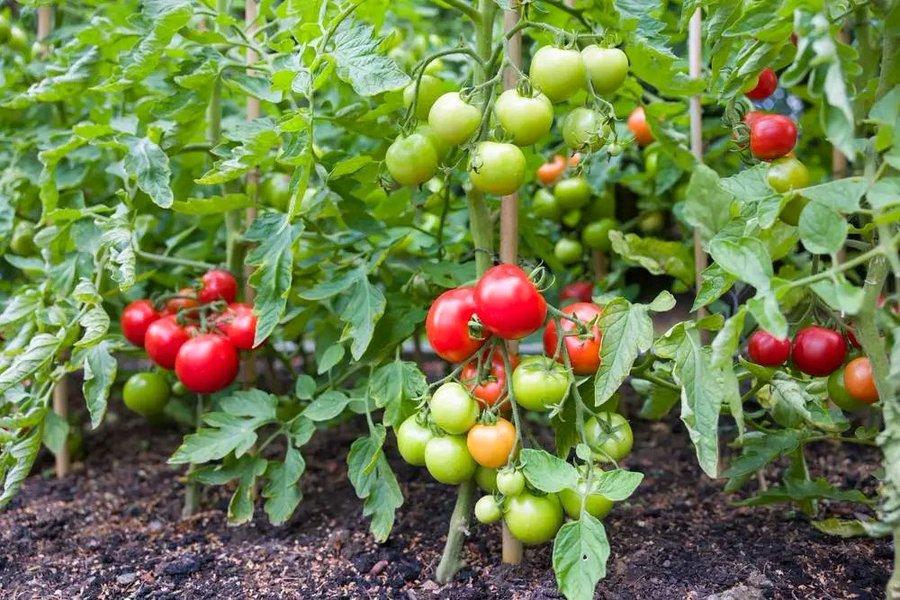
Miche yenye muonekano wa kijani iliyomea na kustawi vizuri baada ya kupandwa kwenye udongo mzuri wenye rutuba, ikiwa imezaa matunda ya aina ya nyanya yanayotumika katika soko la biashara kwaajili ya kuongeza uchumi wa kaya na taifa kiujumla.